Starlite Terrace

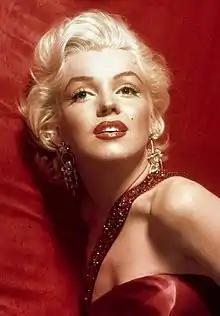
Marilyn Monroe 1953; June knows all the stories about her.

The fourth story and final narrative step, "The Woman in the Sea of Stars", shows the narrator alone among women. The narrator's opening dream — about an unknown woman lying poolside as she sketches a section of the cosmos into a black book — has the effect of freeing him from a fever. June, the long-divorced manager of the "Starlite Terrace" is of German descent and the only female heroine in the book. Her niece Jennifer, a storyboard artist, is visiting with her. The three of them sit together in the courtyard of the "Starlite" while "The Conqueror", a 1950s movie starring John Wayne, plays on a TV monitor in the background.